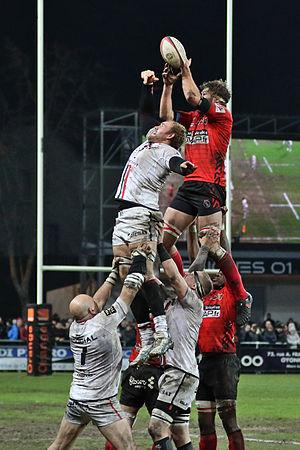
Le rugby à XV, aussi appelé rugby union dans les pays anglophones, qui se joue par équipes de quinze joueurs sur le terrain avec des remplaçants, est la variante la plus pratiquée du rugby, famille de sports collectifs, dont les spécificités sont les mêlées et les touches, mettant aux prises deux équipes qui se disputent un ballon ovale, joué à la main et au pied.